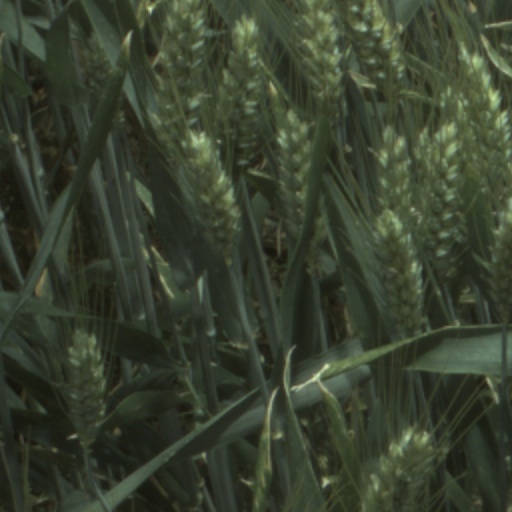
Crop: wheat